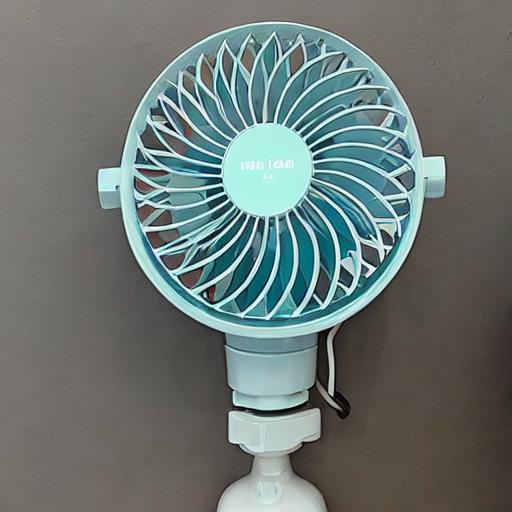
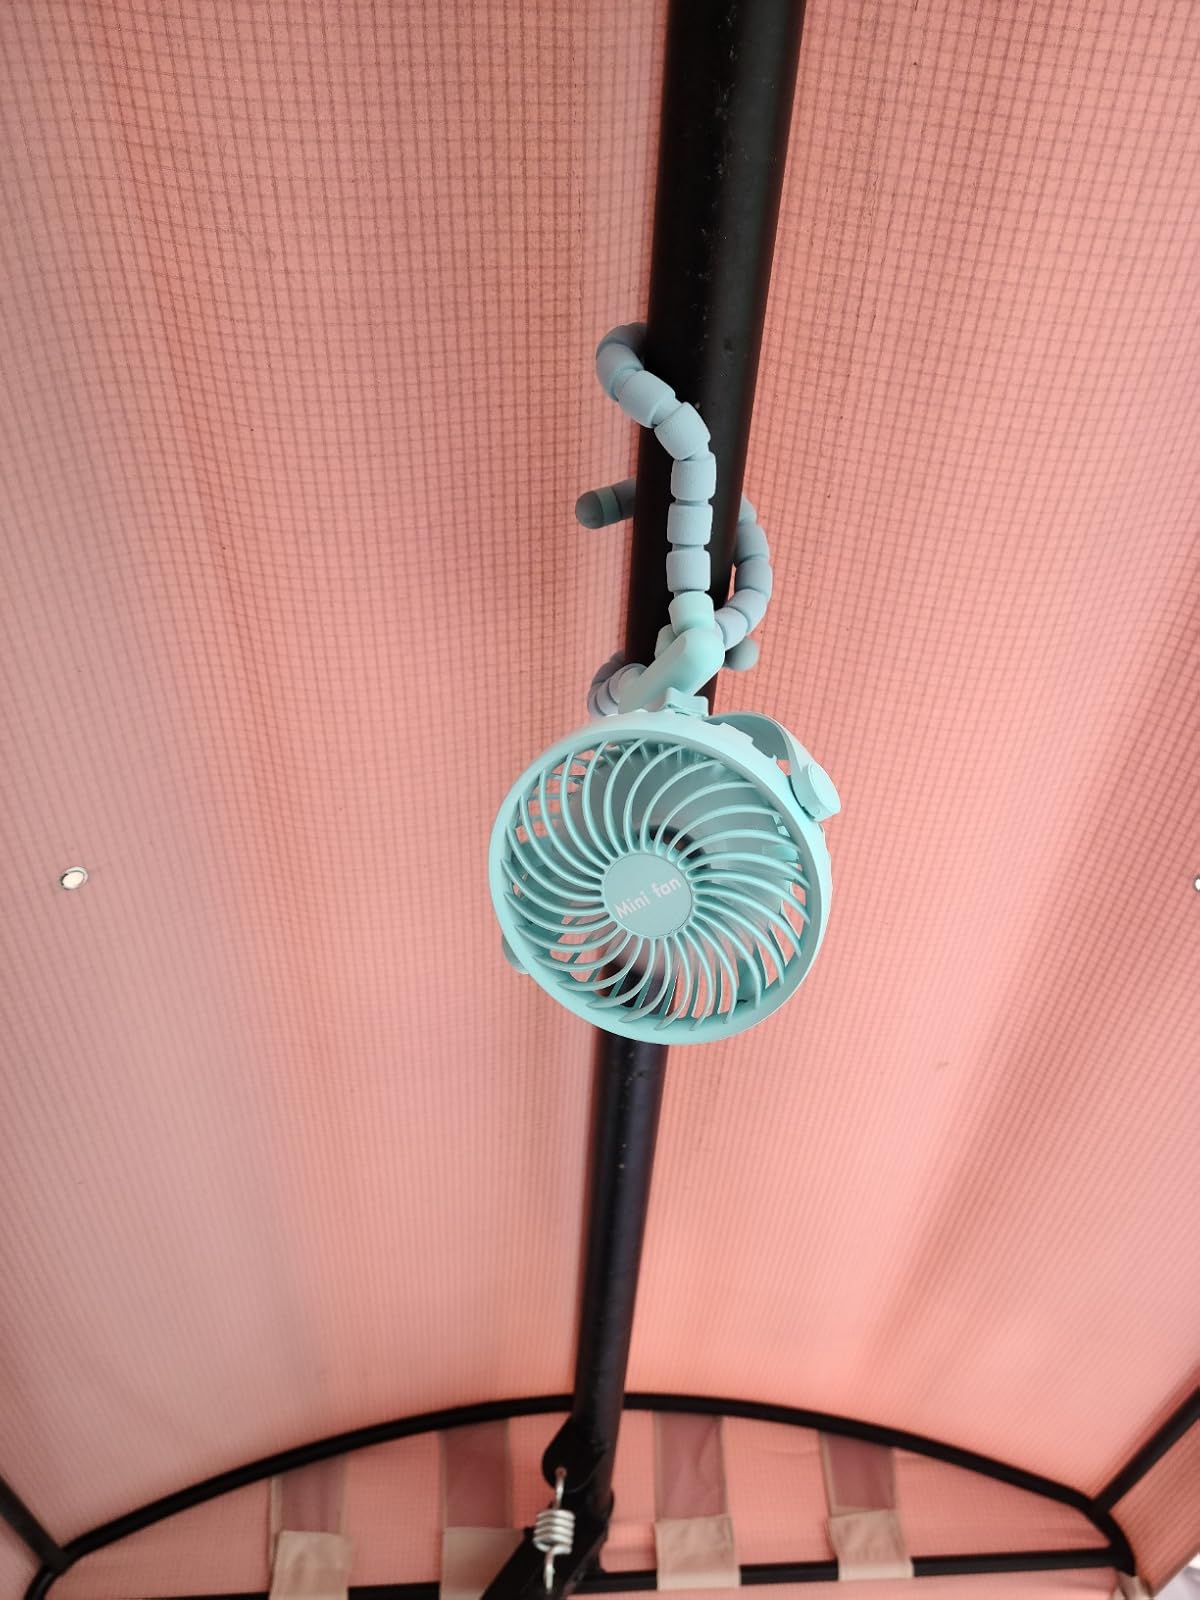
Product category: fan
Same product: no